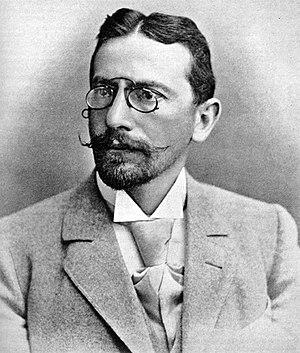
Siegbert Tarrasch était l'un des meilleurs joueurs d'échecs de la fin du XIXᵉ siècle et du début du XXᵉ siècle.